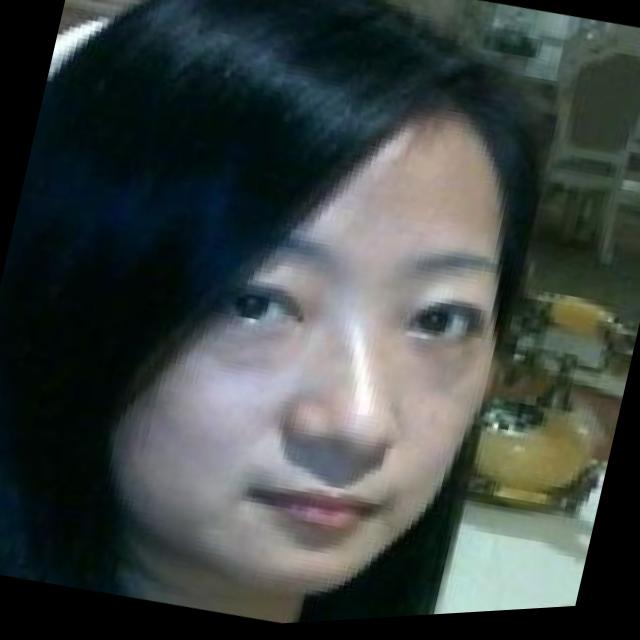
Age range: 21-44